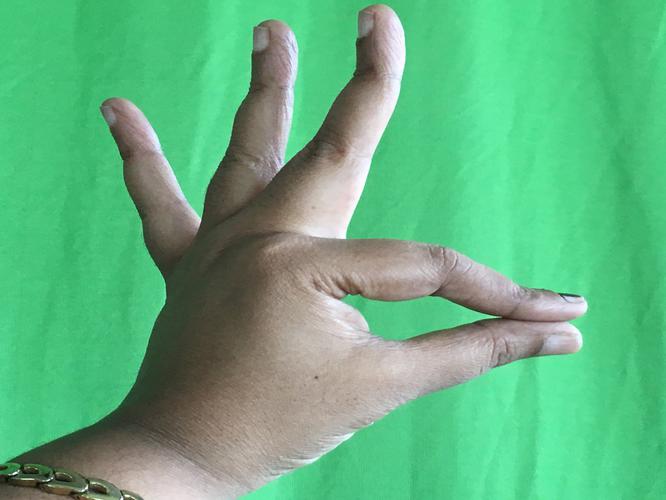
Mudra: Hamsasyam
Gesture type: single_hand